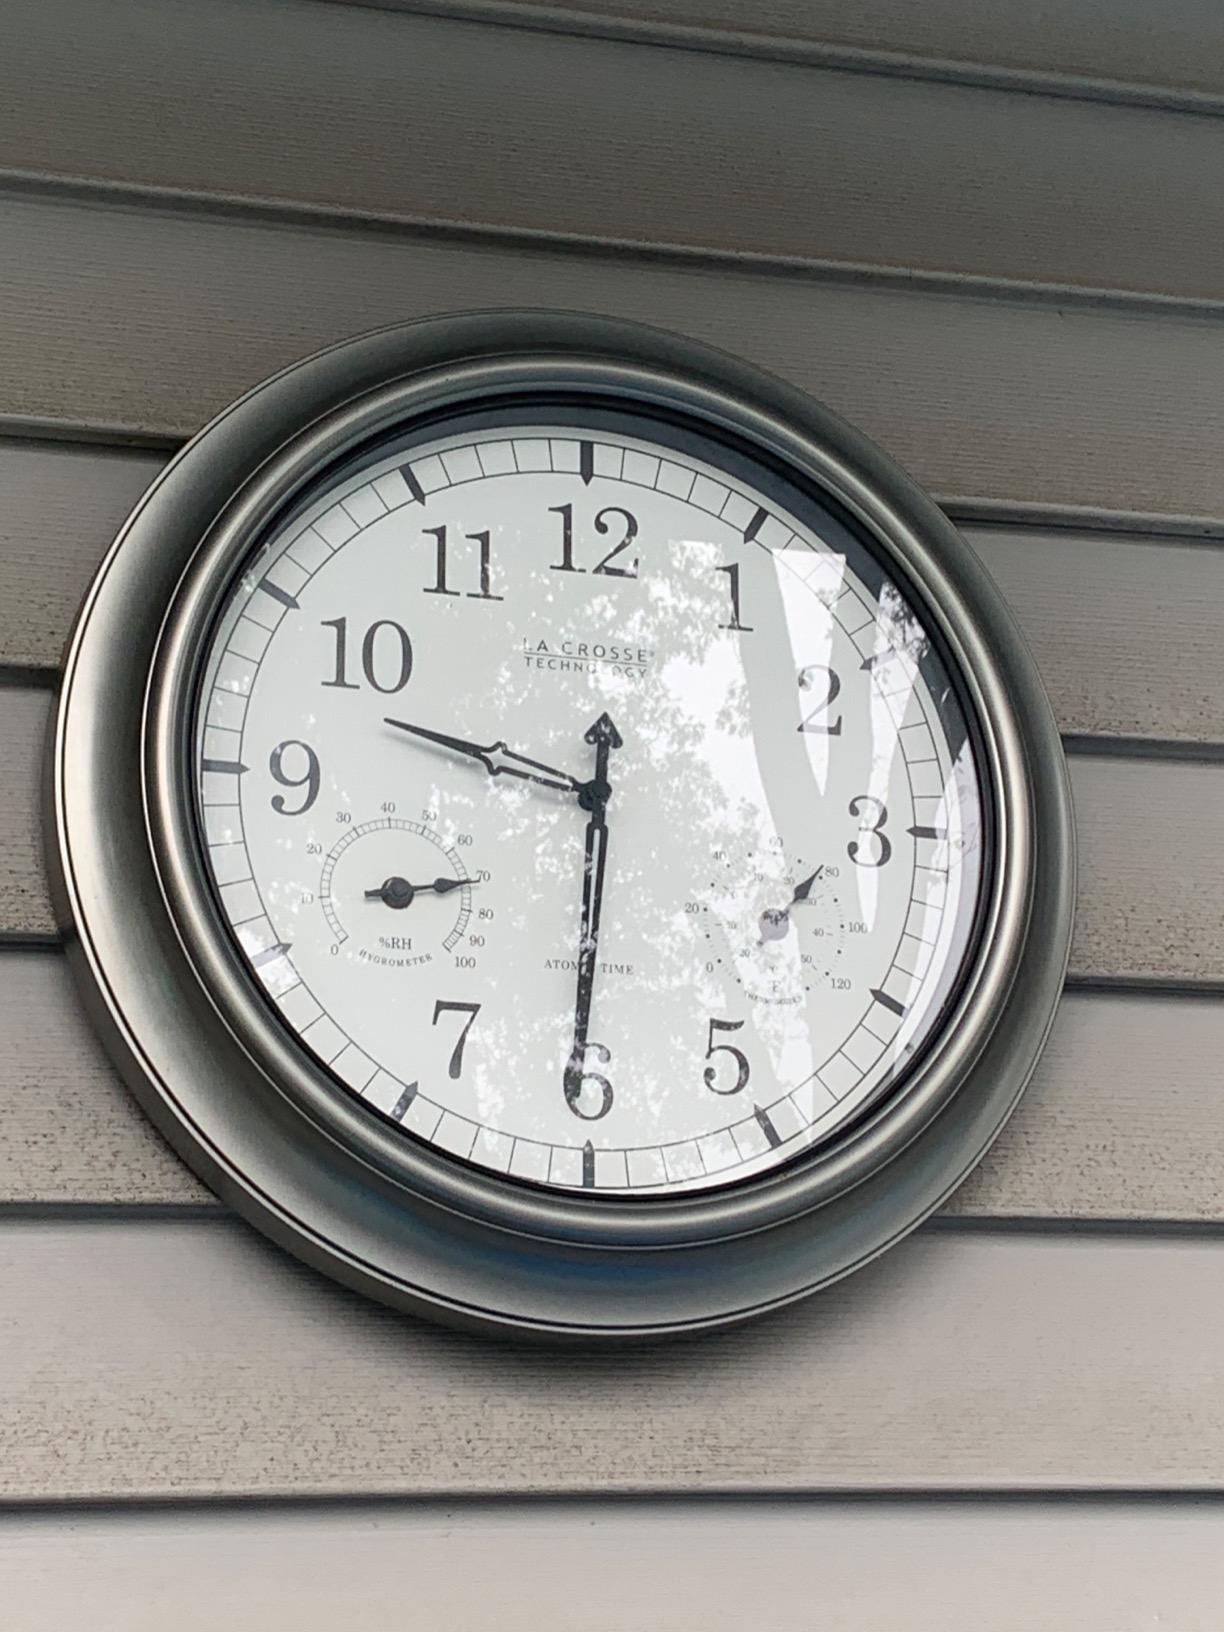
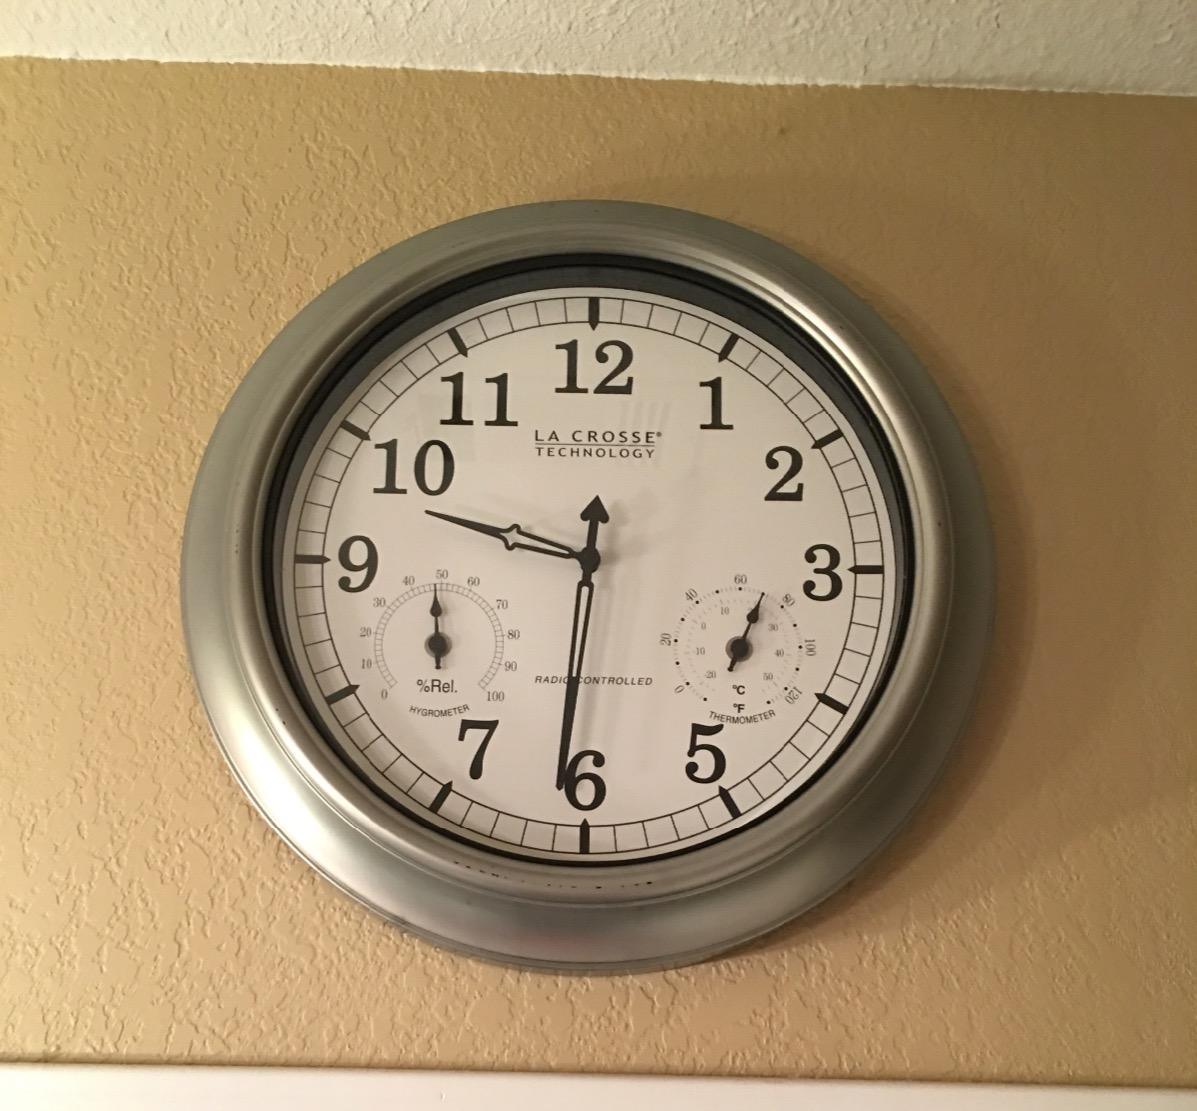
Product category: clock
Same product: yes